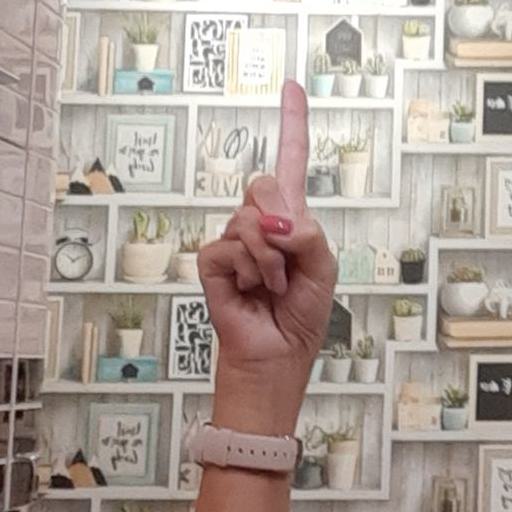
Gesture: one